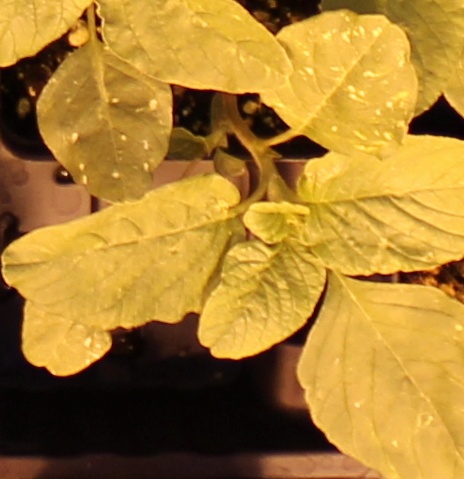
Label: Redroot Pigweed